Aditya J Patwardhan

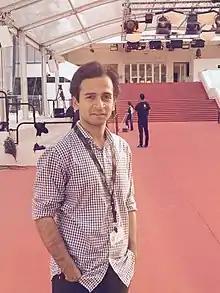
Aditya J Patwardhan at the Cannes Film Festival 2015 in France

Aditya J. Patwardhan is an Indian origin film director, producer and scriptwriter from Jaipur, India. He has representation with the Rough Diamond Productions of Julia Verdin. He is best known for his short film Red House by the Crossroads (2015) for which he won Best Short film Award at the Los Angeles Independent Film Festival Awards. and the film was also the part of the 2015 Cannes Short Film Corner (Cannes Court Metrage) Cannes Film Festival 2015. His popular music video "Katra Katra" is currently playing on MTV India in the Indie Pop category on national television in India.